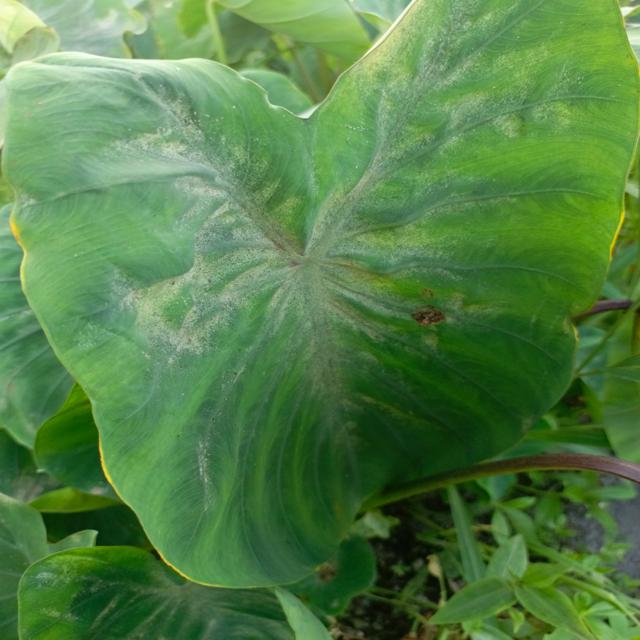
Label: Early_Blight